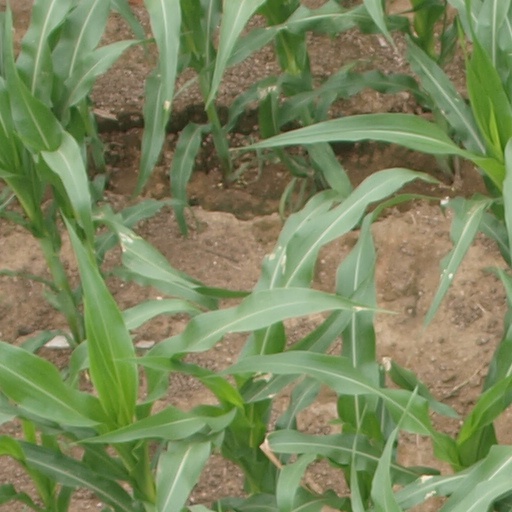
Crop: maize; corn